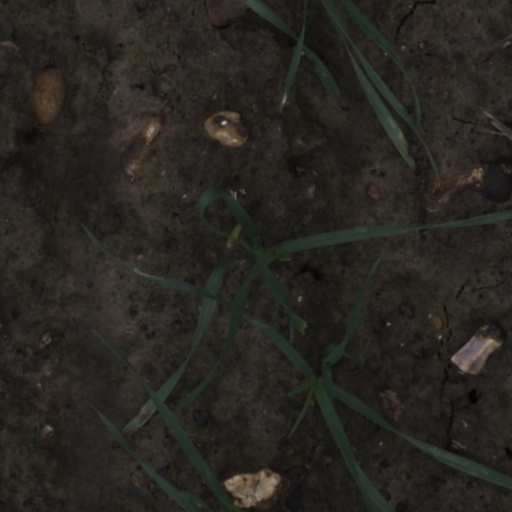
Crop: wheat